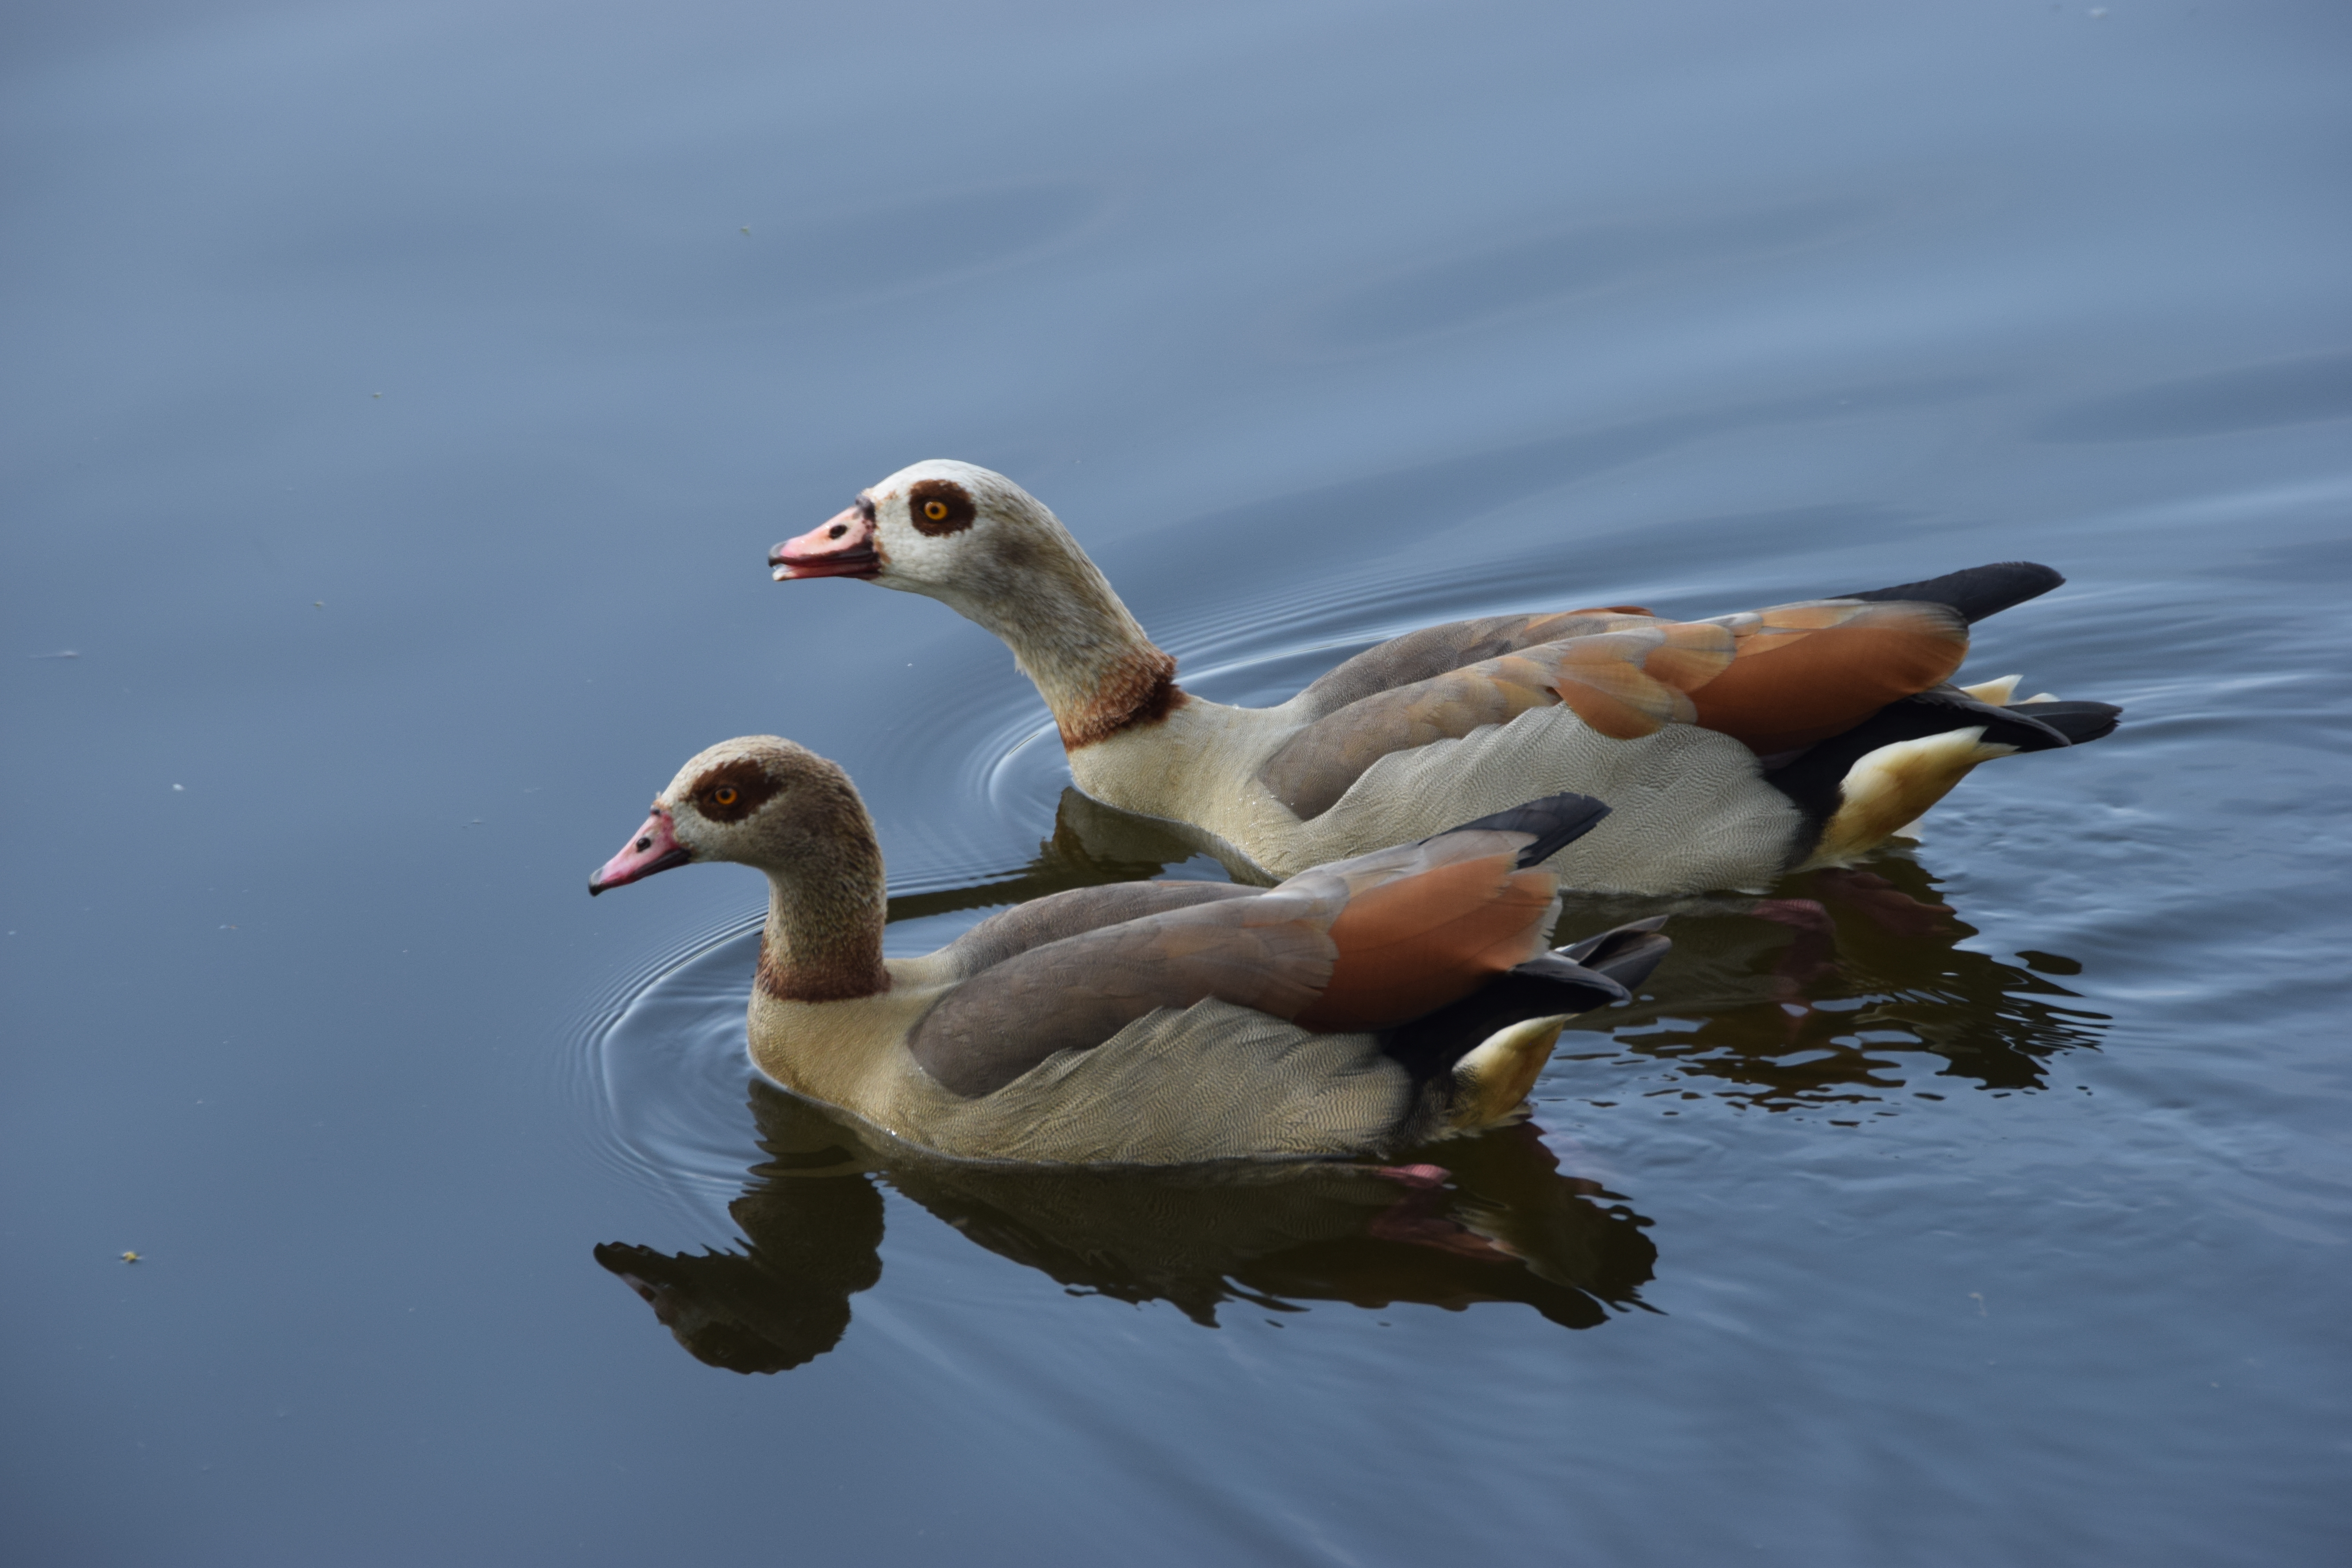
natural, water, bird, beak, neck, fluid, feather, ducks, geese and swans, waterfowl, lake, sky, wing, tail, seabird, fowl, duck, livestock, seaduck, water bird, wildlife, reflection, goose, plant, reservoir, pond, landscape, grass, mallard, wave